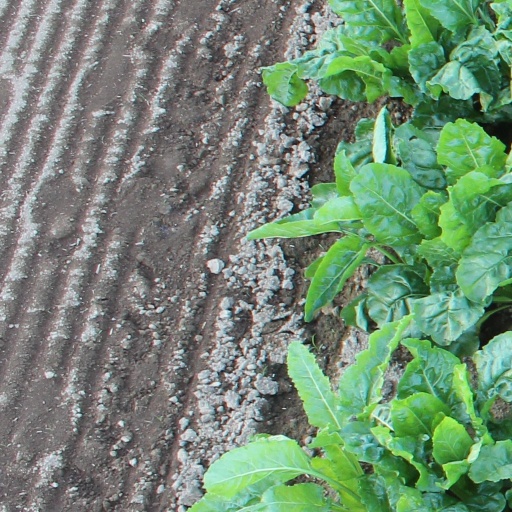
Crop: sugar beet